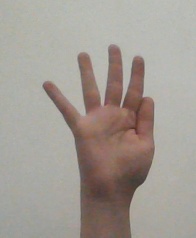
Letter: sheen